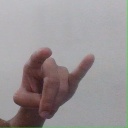
अक्षर: च